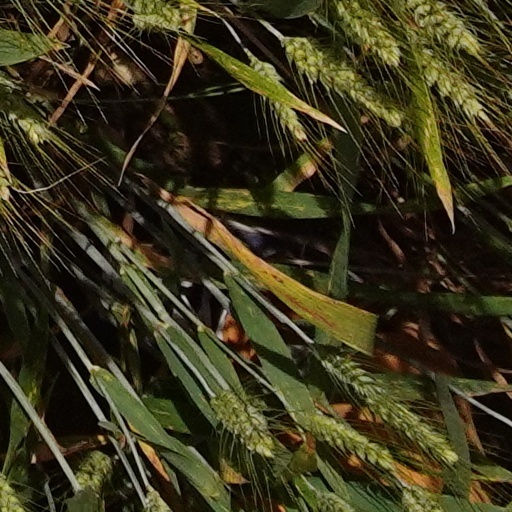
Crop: wheat